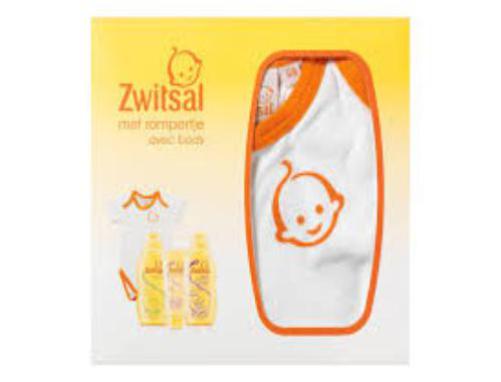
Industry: Necessities